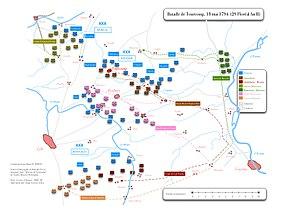
Plan de la bataille basé sur la lithographie publiée dans ""Histoire de Tourcoing"" de Charles Roussel-Defontaine."
La bataille de Tourcoing eut lieu le 18 mai 1794, dans le nord de la France, et se solda par une victoire des Français commandés par le général Souham et le général Moreau, sur les Britanniques commandés par Frederick, duc d'York et Albany, et les Autrichiens par le prince de Cobourg.